Sony ILCE-QX1

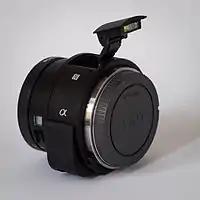
Sony ILCE-QX1 with flash extended.

On the ILCE-QX1 itself, there are buttons for on/off, flash pop-up, lens release and shutter, which are enough for standalone shooting. But due to its lens-style design, the camera module requires an iOS or Android device, connected through the camera's Wi-Fi via the Imaging Edge (formerly "PlayMemories") Mobile application, to utilize the device's screen as its viewfinder and camera controls, while also serving as additional storage medium via its integrated wireless file transfer feature.